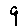
Label: 9